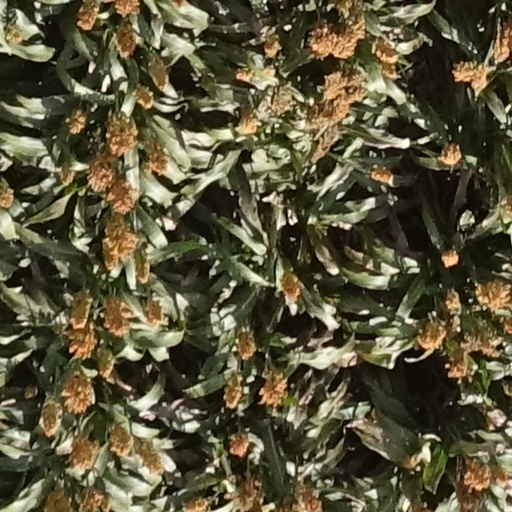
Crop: sorghum